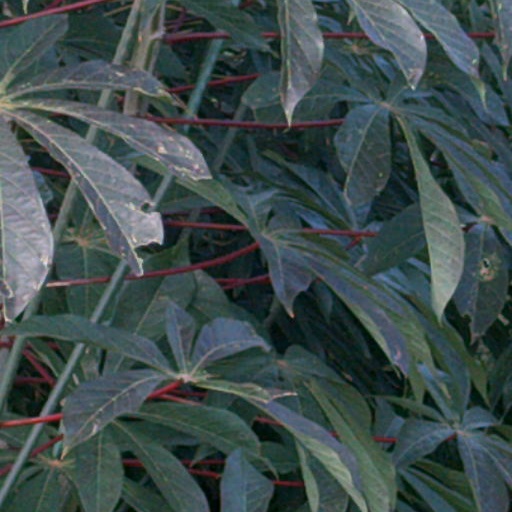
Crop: cassava